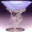
Label: cup